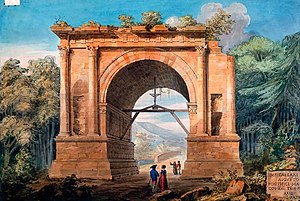
Sir John Soane's Museum / Galleri
Sir John Soane's Museum er et historisk museum, der er indrettet i nyklassicistiske arkitekt John Soanes tidligere hjem. Det indeholder mange tegninger og modeller af Soanes projekter og samlinger af malerier, tegninger og antikviteter, som han samlede i sin levetid.